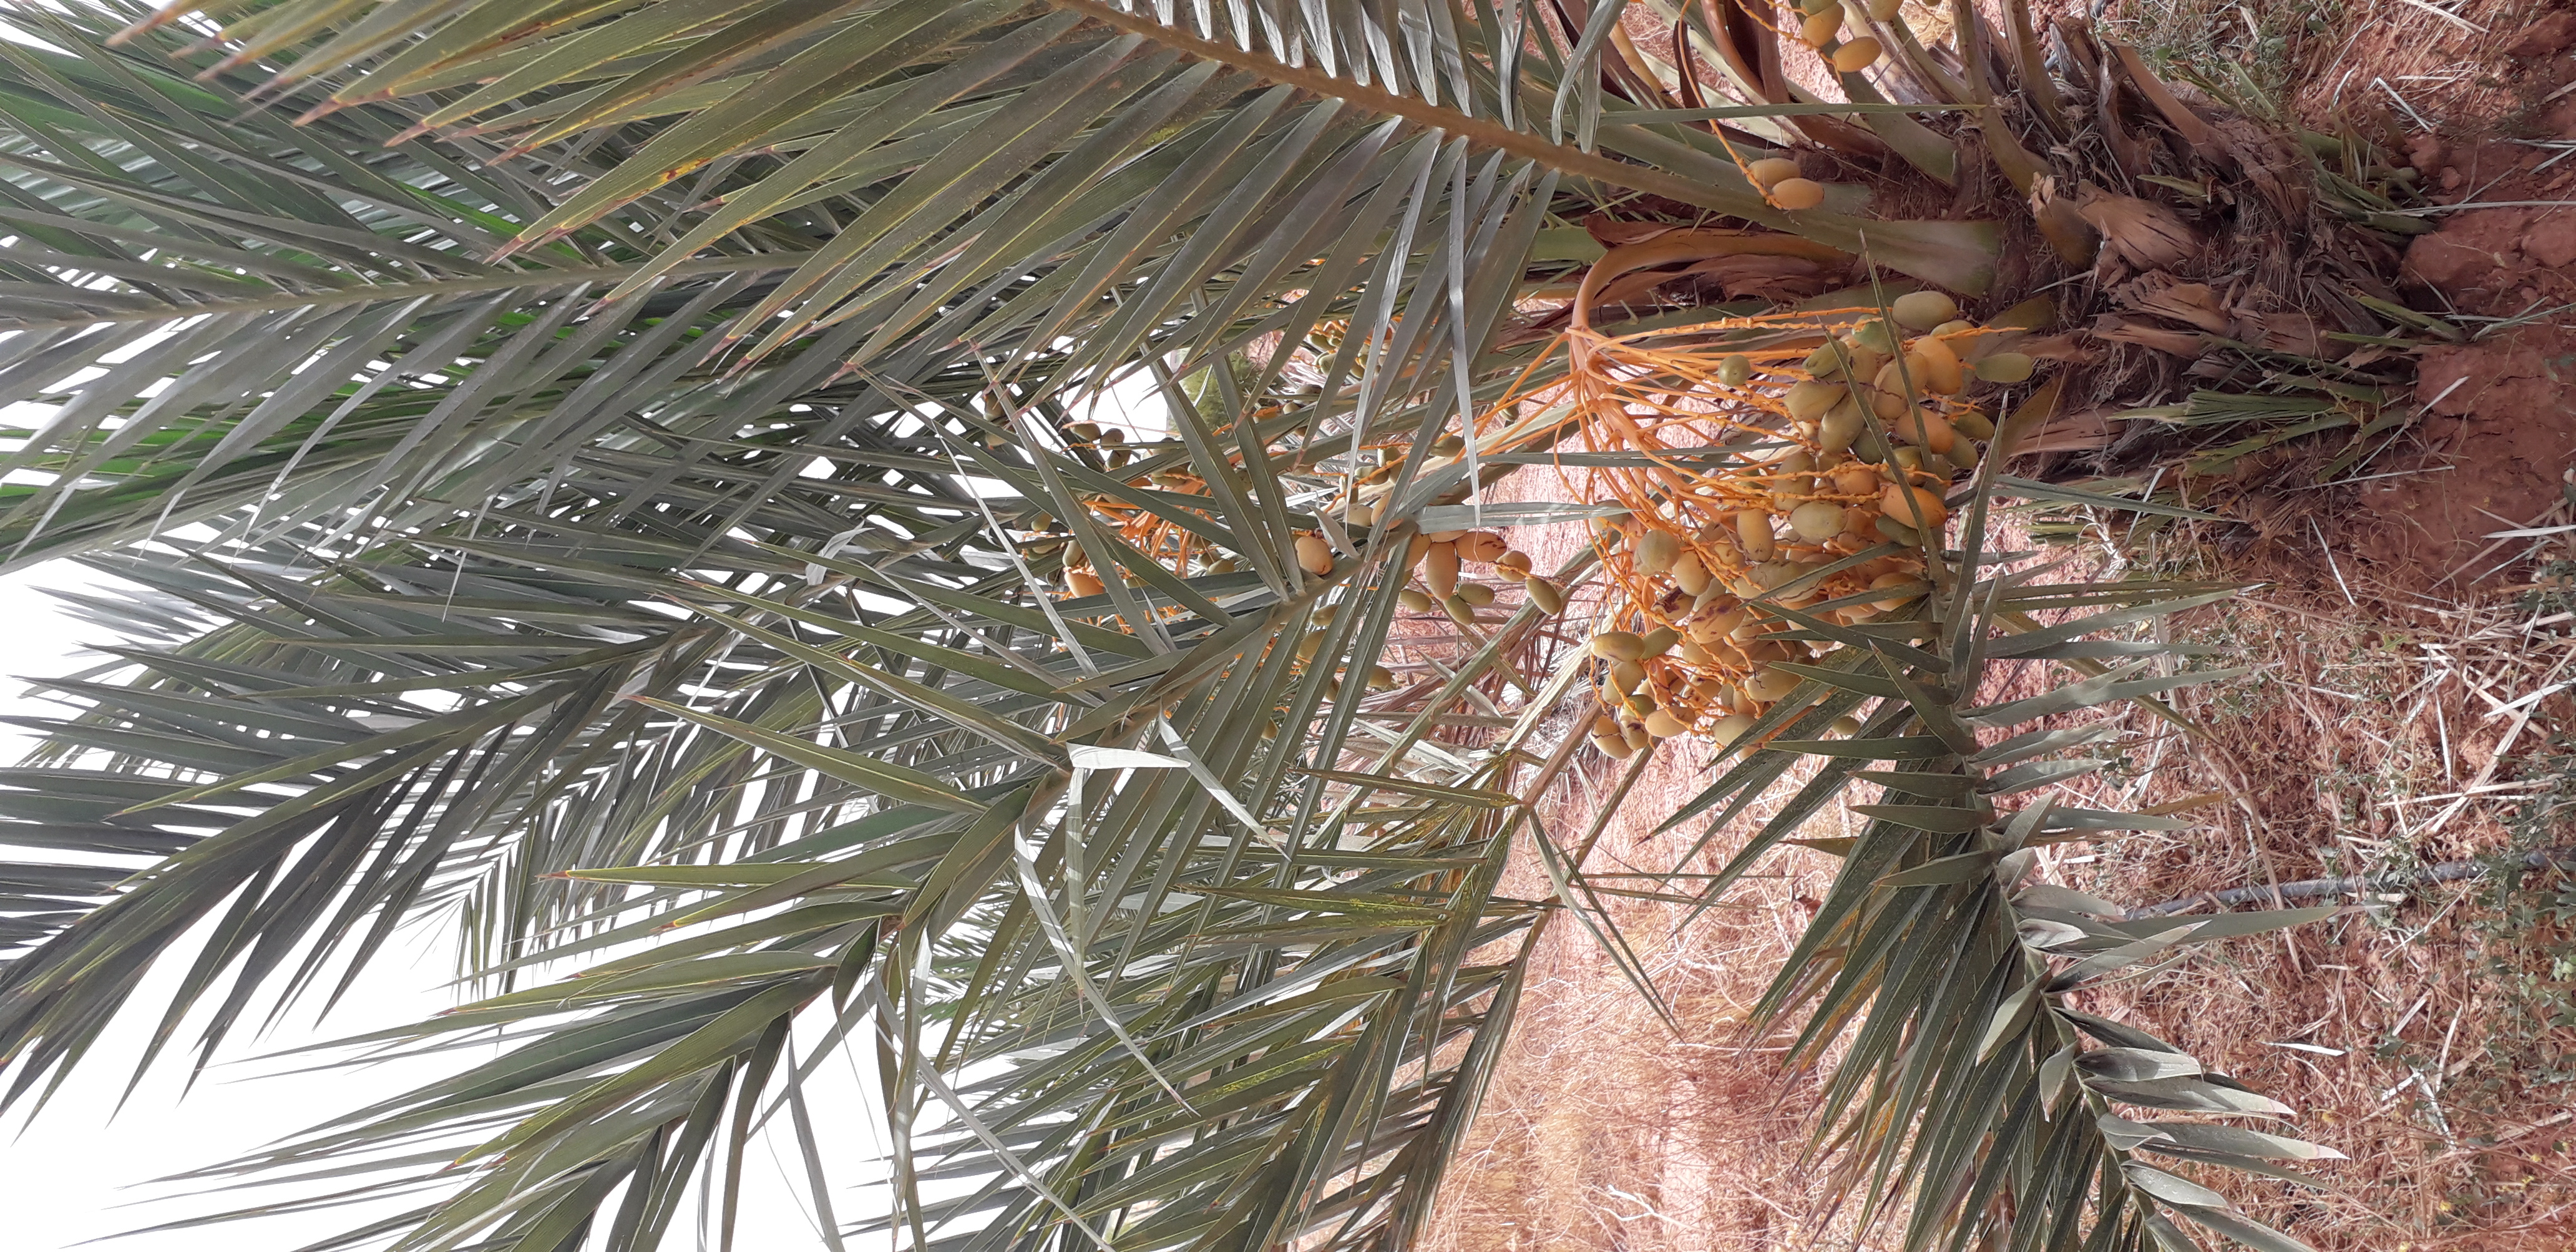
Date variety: Boumajhoul